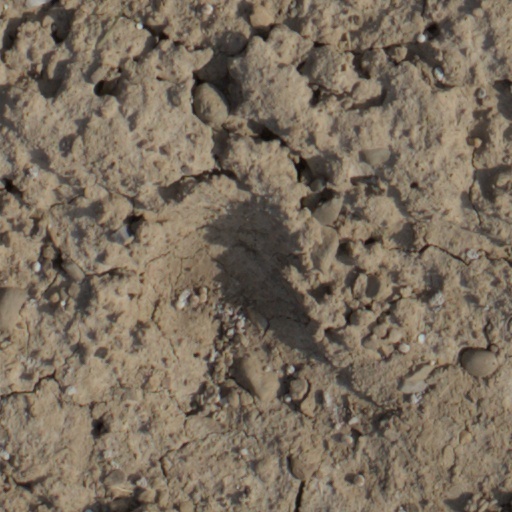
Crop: wheat